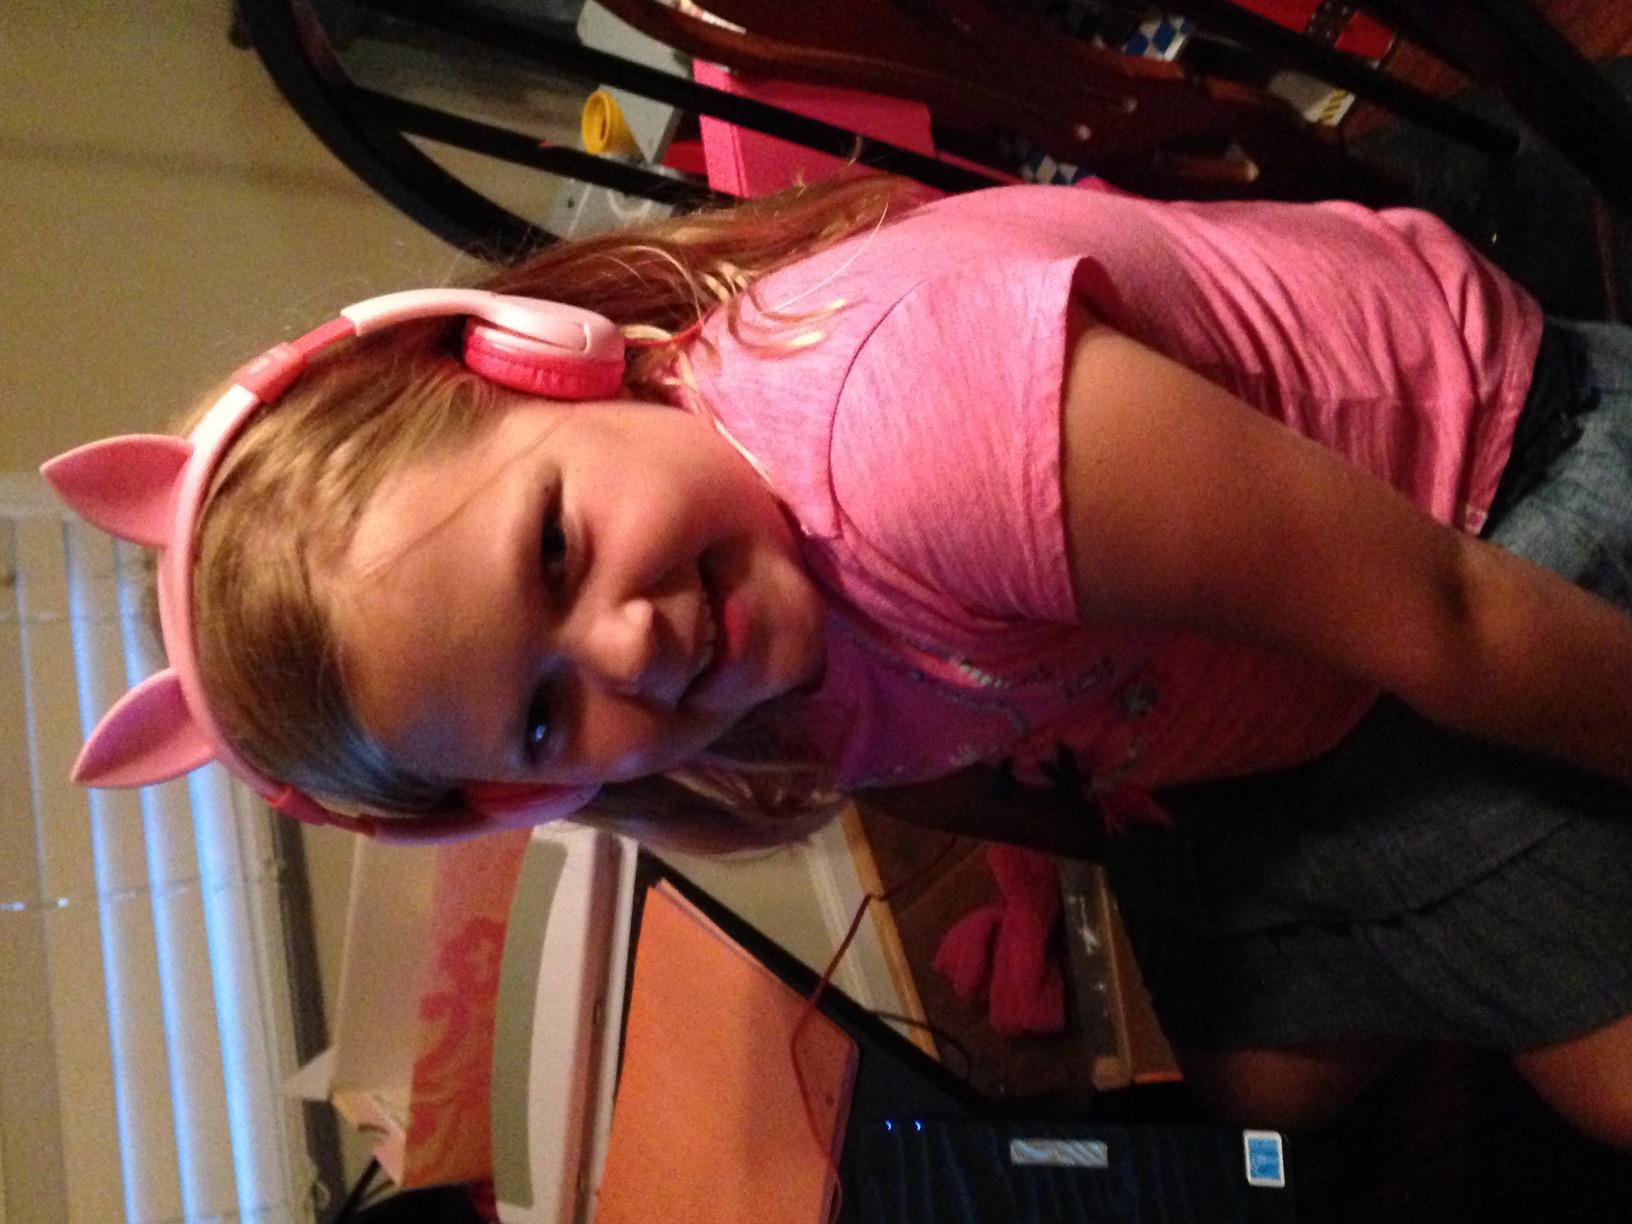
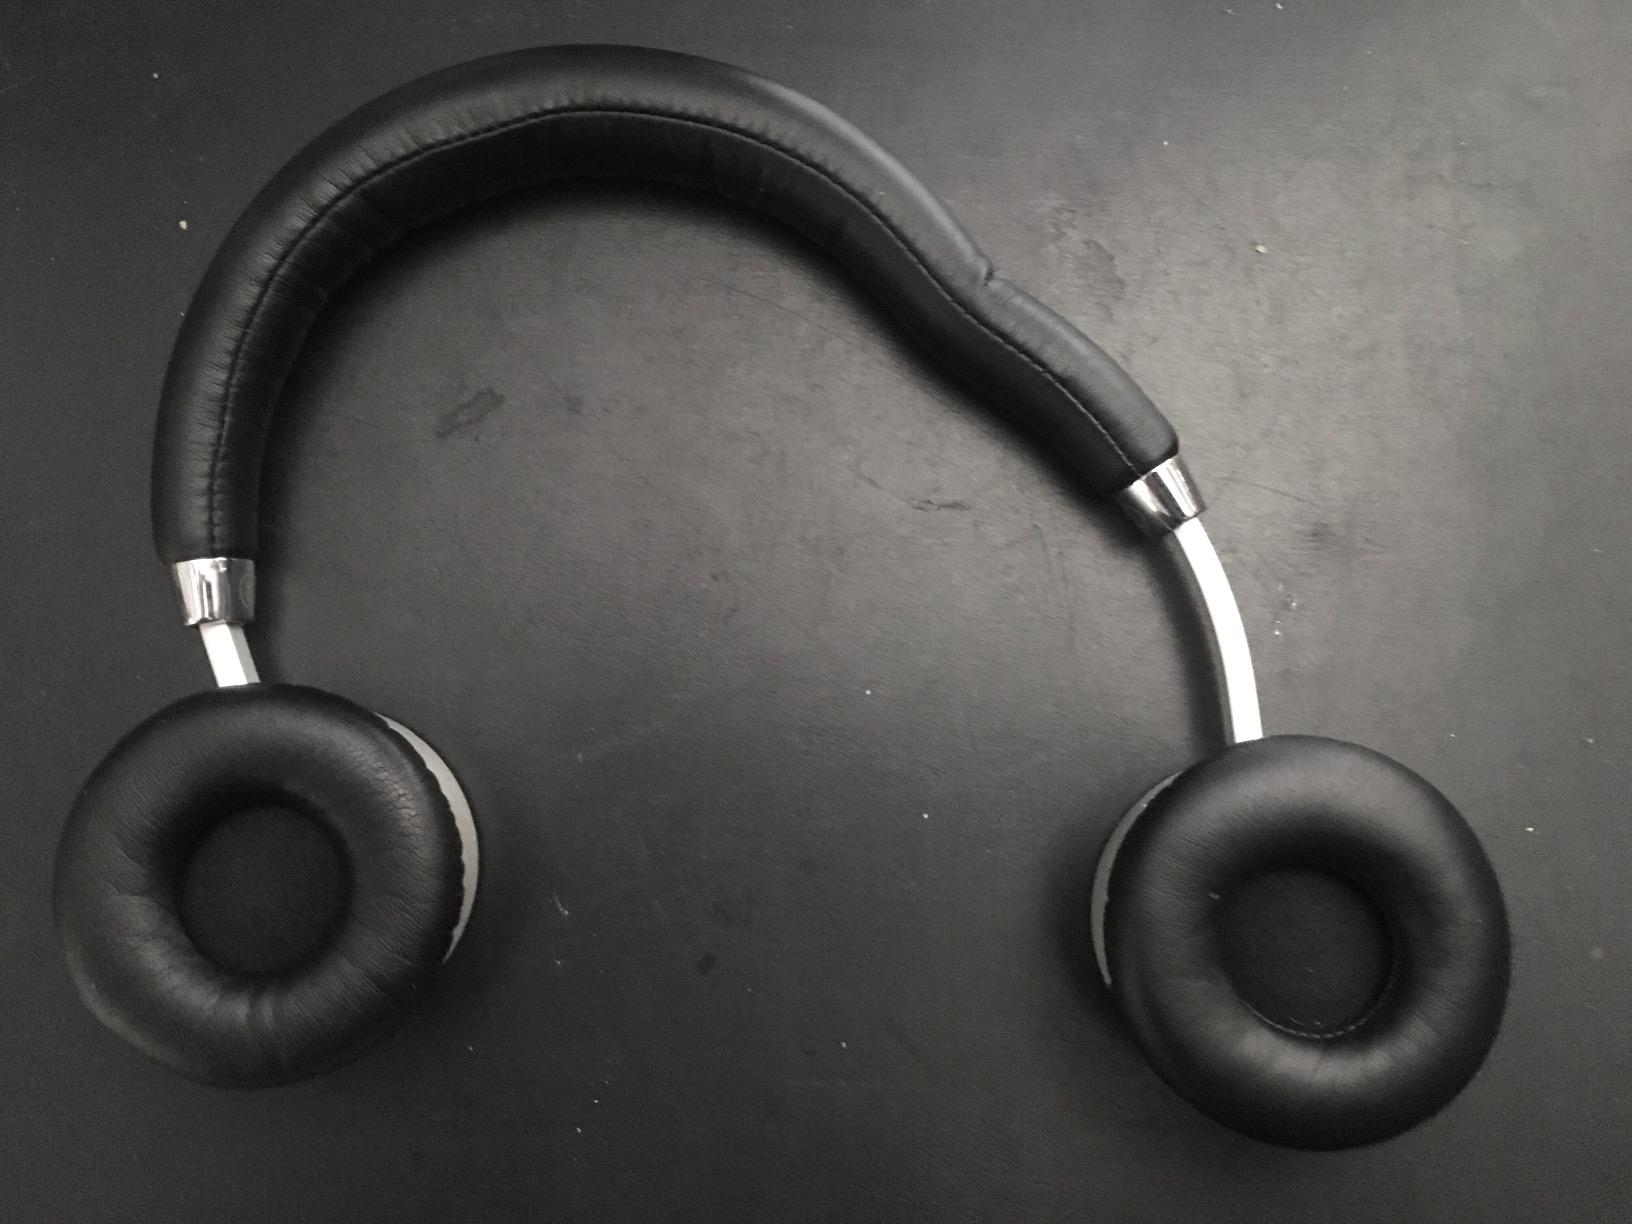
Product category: headphones
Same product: no